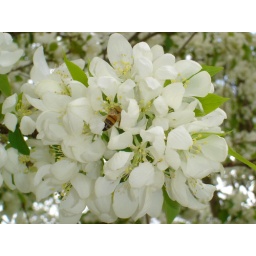
Bee in white flowers